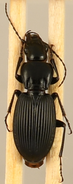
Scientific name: Pterostichus lachrymosus
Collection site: Mountain Lake Biological Station NEON (MLBS), plot MLBS_001